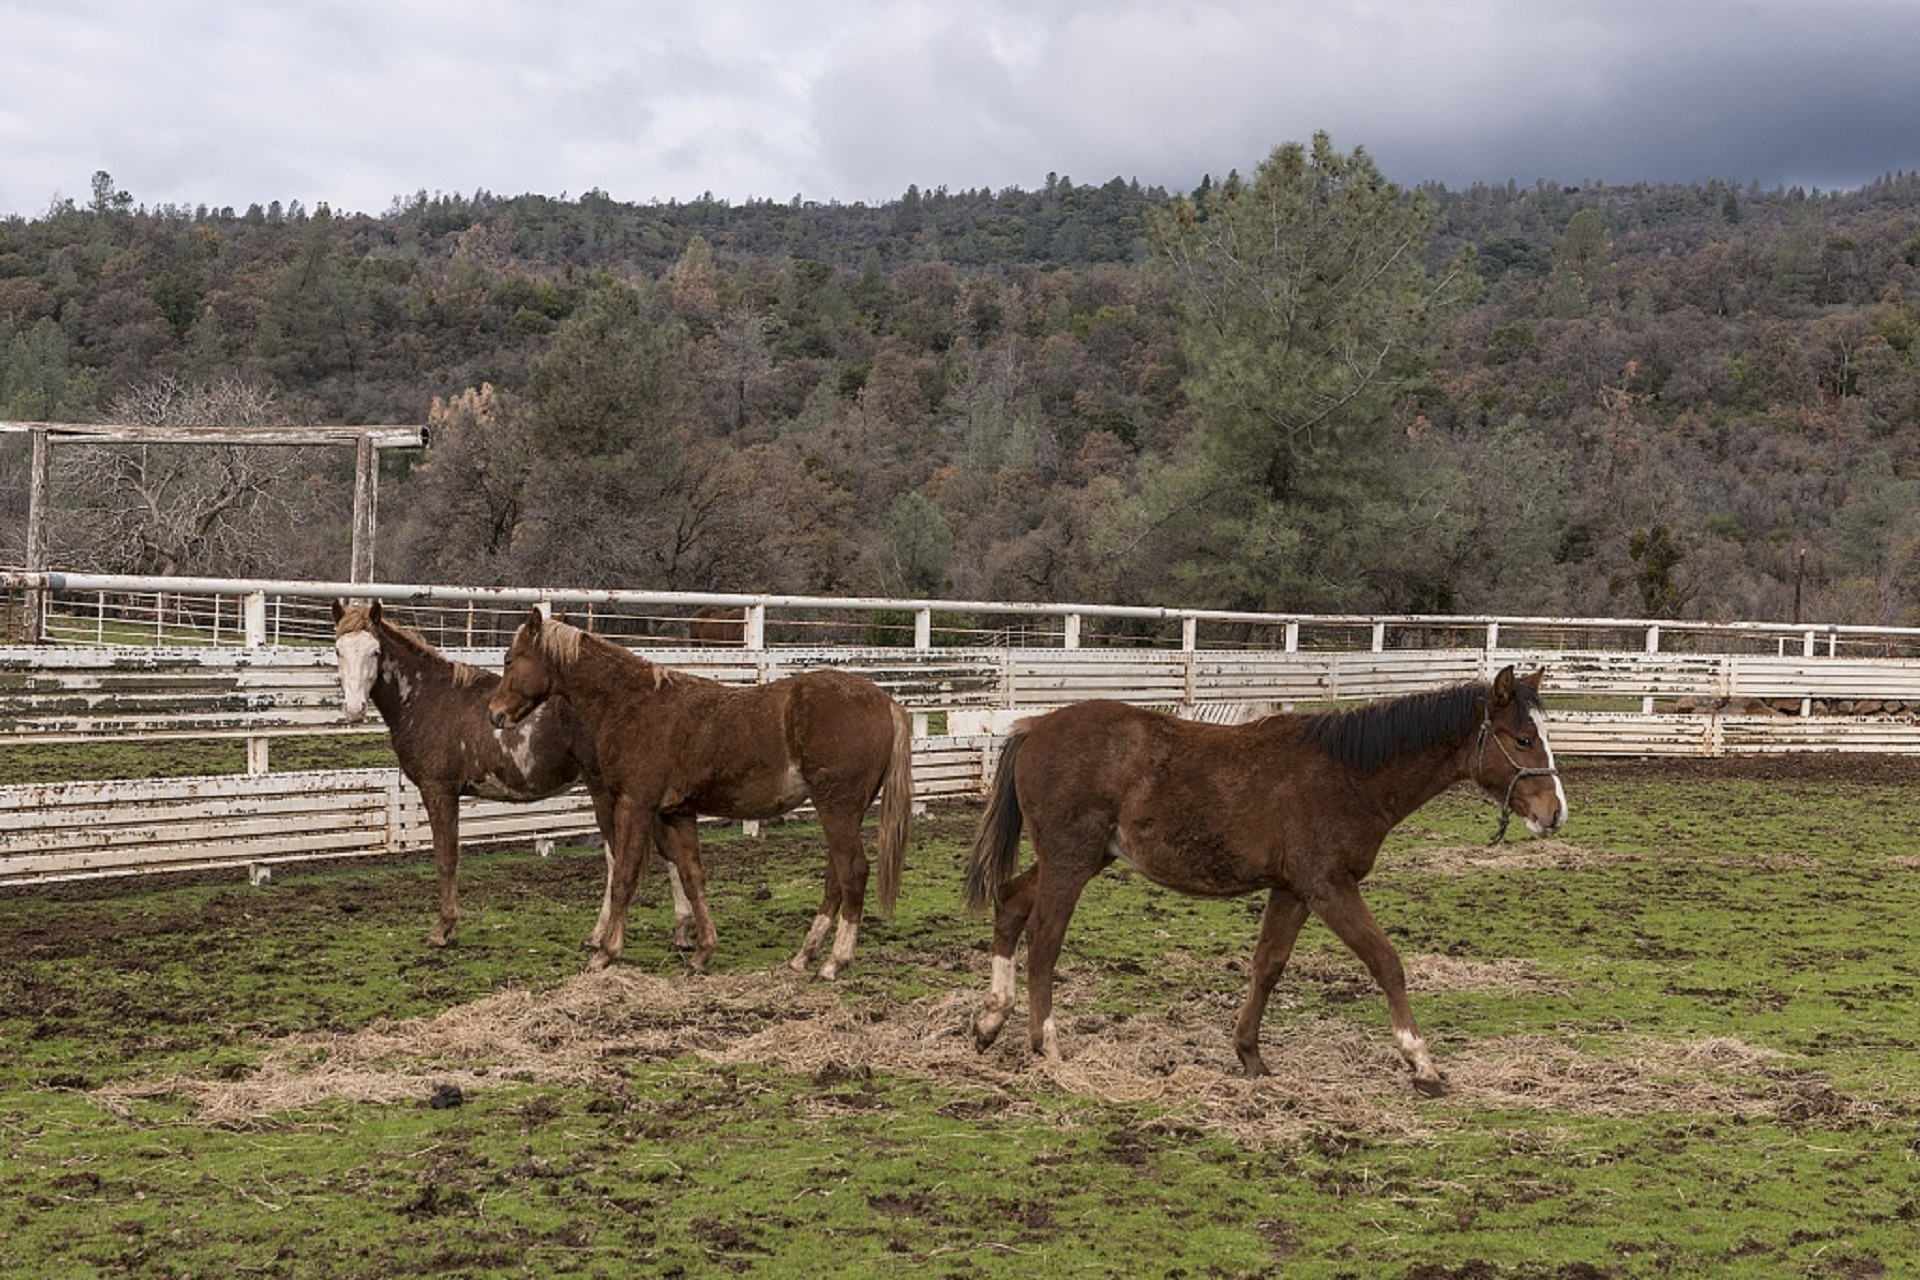
grass, field, farm, meadow, prairie, pen, animal, wildlife, wild, herd, pasture, grazing, livestock, ranch, horse, mammal, fauna, outdoors, horses, grassland, sanctuary, mare, rural area, corral, pack animal, cattle like mammal, horse like mammal, mustang horse